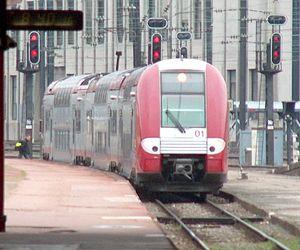
Métrolor, contraction de métropole et de Lorraine, est à la base le nom commercial donné à la desserte ferroviaire cadencée sur le sillon Mosellan entre Thionville, Metz et Nancy. Instaurée début 1970, c'est la première desserte régionale conventionnée d'envergure en France, et la première desserte périurbaine de qualité en dehors de l'agglomération parisienne créée dans l'après-guerre. Au départ, sa vocation est de donner de la cohérence à la métropole régionale virtuelle Metz-Nancy définie par la DATAR dans le cadre de sa politique de décentralisation naissante. Face à son succès, Métrolor inspire d'autres projets semblables ailleurs en France, et bien qu'à ses débuts financé par l'État exclusivement, marque le renouveau des transports ferroviaires régionaux et préfigure la naissance du concept du Transport express régional seize ans plus tard. Pratiquement oublié pendant les années 1990, la région Lorraine réanime la marque Métrolor pour la communication sur son réseau TER Lorraine à partir de 2002.